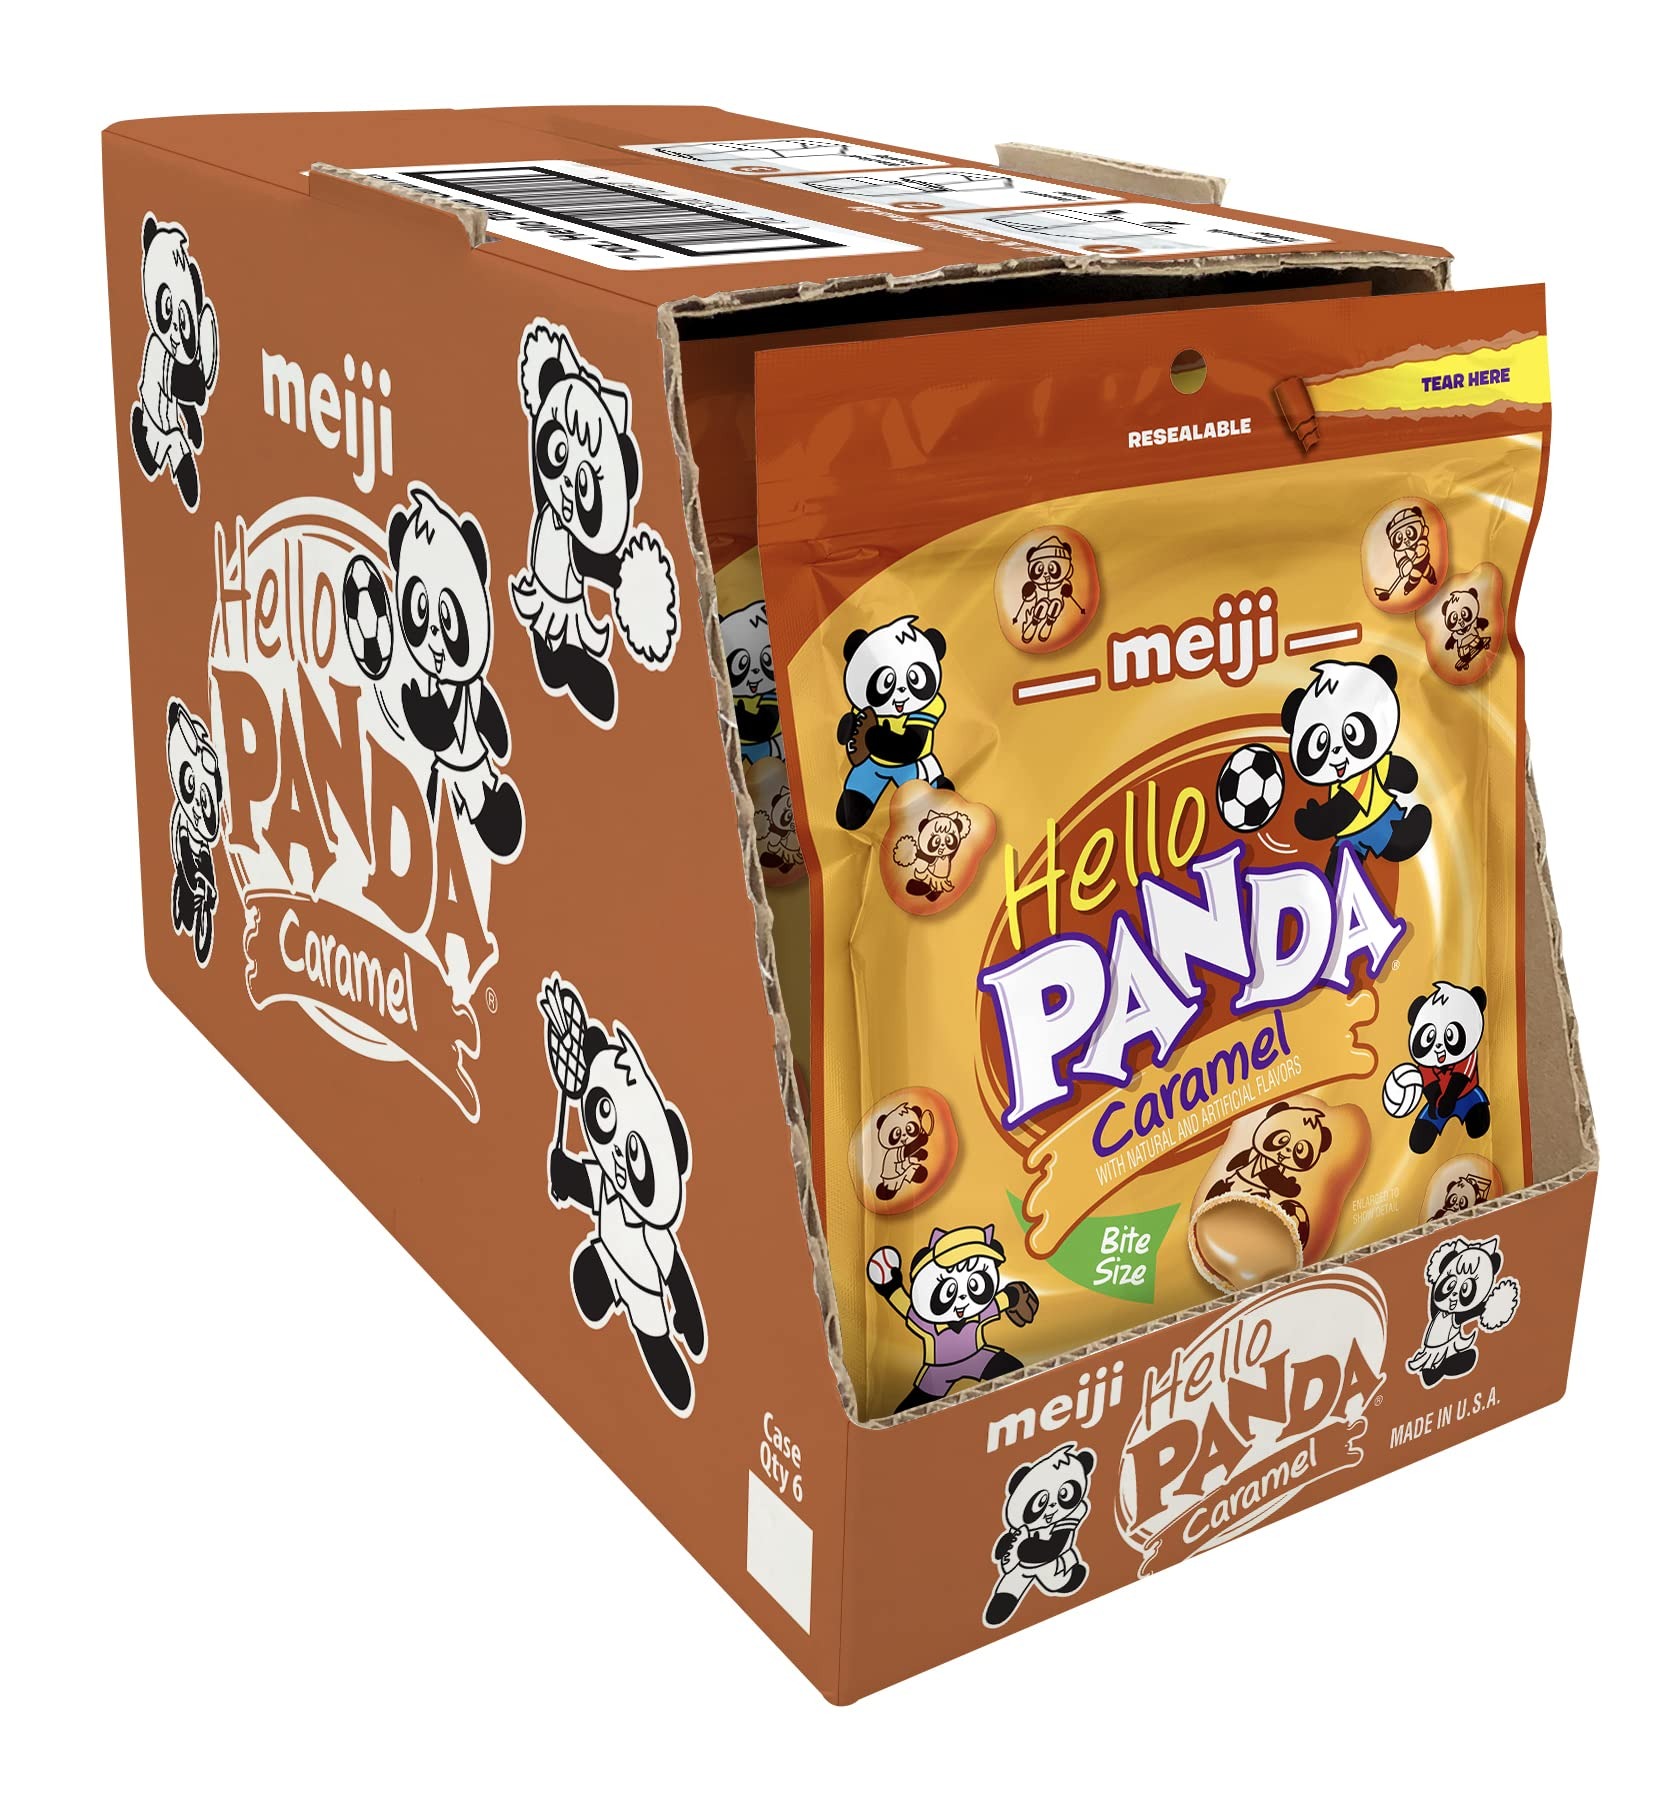
Item Name: Meiji Hello Panda Cookies Crème Filled 7 Oz Pack Of 6 Bite Sized Cookies with Fun Sports, Caramel, 42 Ounce
Bullet Point 1: Meiji Hello Panda Cookies Crème Filled 7 Oz Pack Of 6 Bite Sized Cookies with Fun Sports, Caramel, 42 Ounce
Bullet Point 2: Each package of Hello Panda cookies features fun shapes to amaze your kids during snack time.
Bullet Point 3: Every shell features drawings of cute Pandas enjoying over 30 different sports activities.
Bullet Point 4: Find every Panda and enjoy each sweet, smooth, and crunchy combination.
Bullet Point 5: Contains 6, 7 oz pouches with convenient, resealable openings. Made in the USA.
Value: 42.0
Unit: Ounce

Price: 31